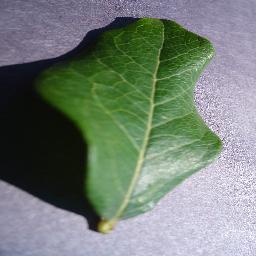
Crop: blueberry
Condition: healthy